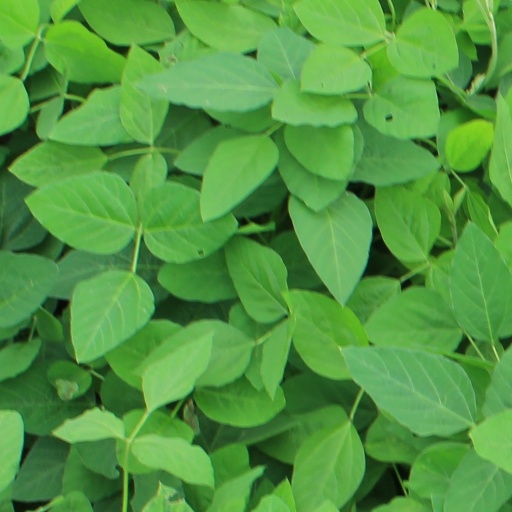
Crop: soybean